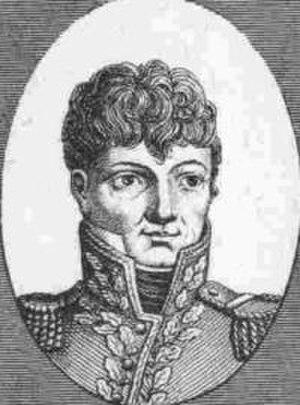
Jean-Baptiste Broussier, né le 10 mars 1766 à Ville-sur-Saulx et mort le 13 décembre 1814 à Bar-le-Duc, est un général français de la Révolution et de l’Empire.
La bataille de Sacile se déroule le 16 avril 1809 à Sacile, lors de la campagne d'Allemagne et d'Autriche, et oppose l'armée française d'Italie commandée par le vice-roi Eugène de Beauharnais à l'armée autrichienne de l'archiduc Jean d'Autriche. Après avoir contenu avec succès les assauts français dans la matinée, les Autrichiens lancent une contre-attaque qui décide de la victoire en refoulant les Franco-Italiens du champ de bataille.